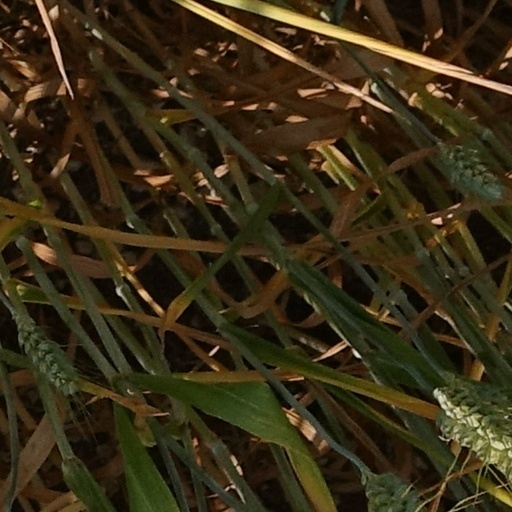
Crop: wheat